Uzbeks

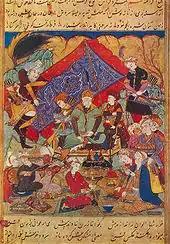
Timur feasts in Samarkand

In the southern part of Central Asia, there was a Bactria–Margiana Archaeological Complex, which has recently been dated to c. 2250–1700 BC. That name is the modern archaeological designation for a Bronze Age civilization of Central Asia, previously dated to c. 2400–1900 BC by Sandro Salvatori.